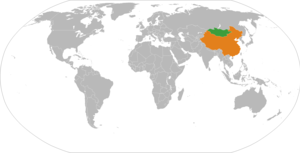
Les relations entre la Chine et la Mongolie sont des relations internationales s'exerçant entre deux États d'Asie, la Mongolie et la République populaire de Chine.